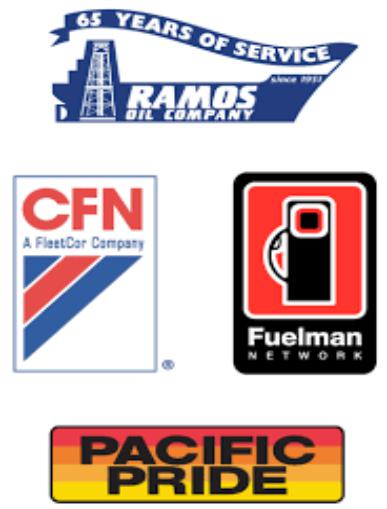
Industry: Transportation